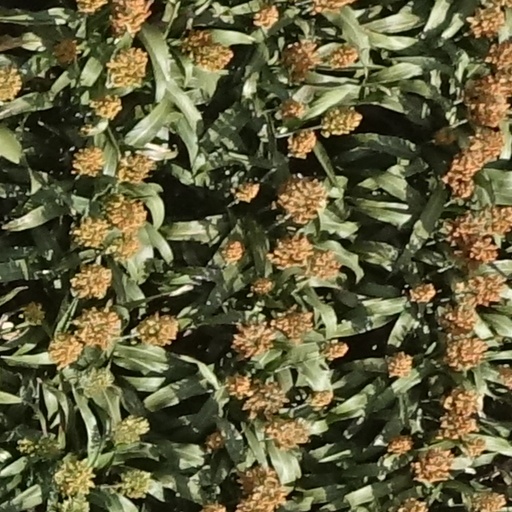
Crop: sorghum